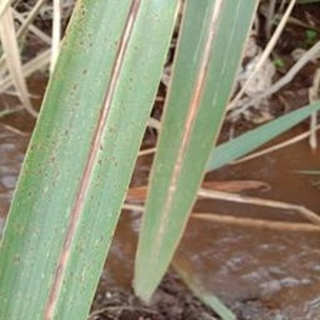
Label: sugarcane_rust